Deion Jones

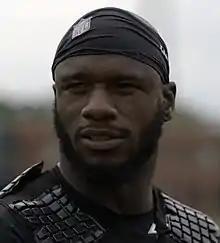
Jones in 2021

In Week 6 against the Minnesota Vikings, Jones recorded his first interception of the season off a pass thrown by Kirk Cousins during the 40–23 win.